Tomoka Takeuchi

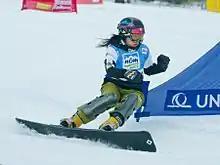
Takeuchi in 2012

is a Japanese competitive snowboarder from Asahikawa, Hokkaido. She won the silver medal in the Women's Parallel Giant Slalom in the 2014 Winter Olympics in Sochi, Russia. At the 2018 Winter Olympics in Pyeongchang, South Korea, she placed 5th in the Women's Parallel Giant Slalom.